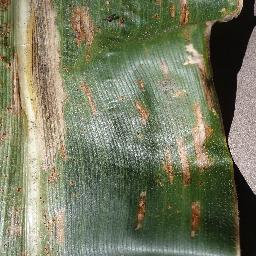
Label: Corn___Cercospora_leaf_spot Gray_leaf_spot